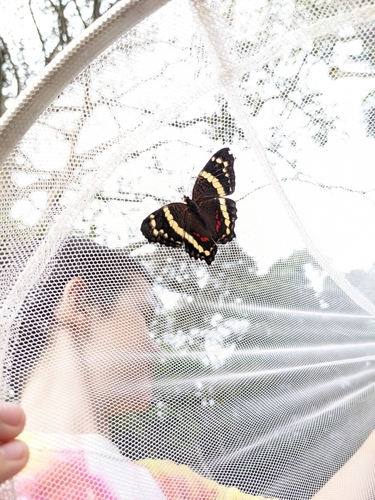
Scientific name: Anartia fatima
Common name: Banded peacock
Family: Nymphalidae
Order: Lepidoptera
Pollinator type: Primary pollinator
Habitat: Open areas and gardens
Geographic range: South America
Conservation status: Least Concern